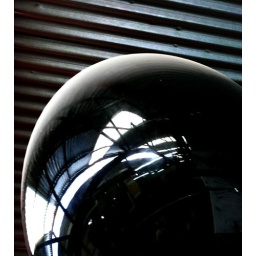
strange thing... big black egg chair in Dorrego fly market